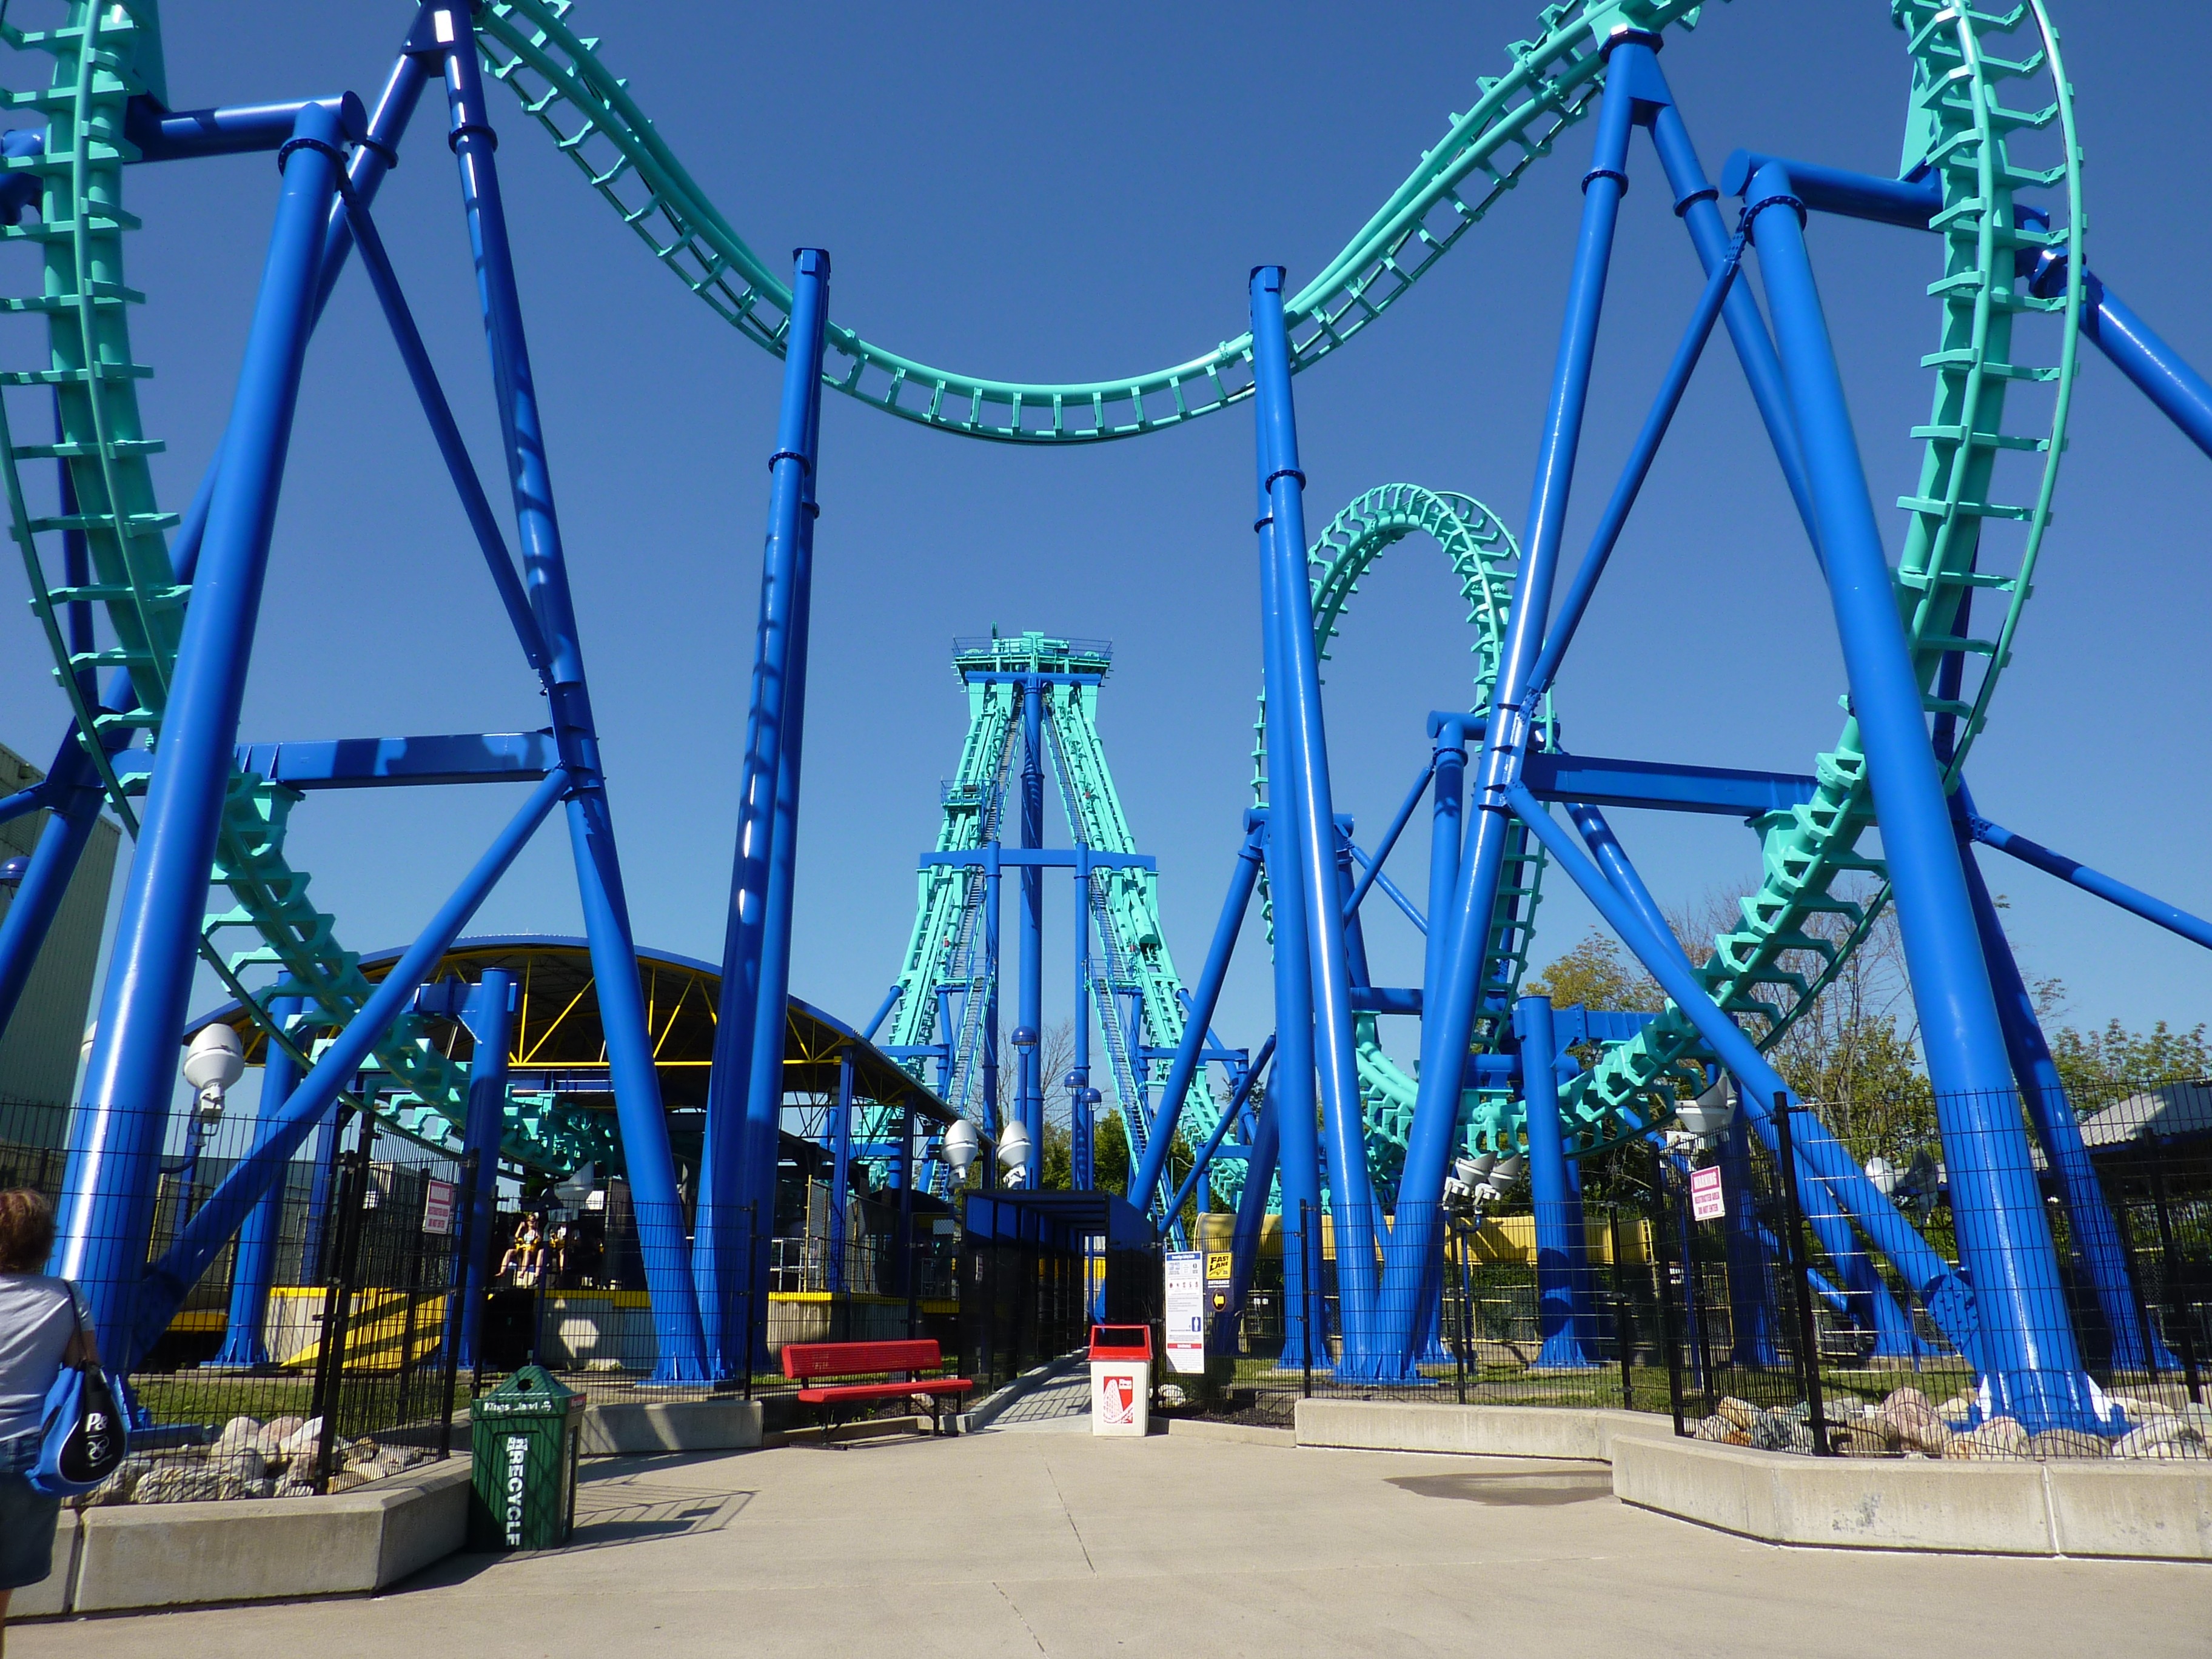
recreation, amusement park, park, ride, attraction, speed, movement, leisure, roller coaster, theme park, rollercoaster, power, fun, dynamic, water park, mood, pleasure, adrenaline, joy of life, lust for life, amusement ride, outdoor recreation, nonbuilding structure, loopying